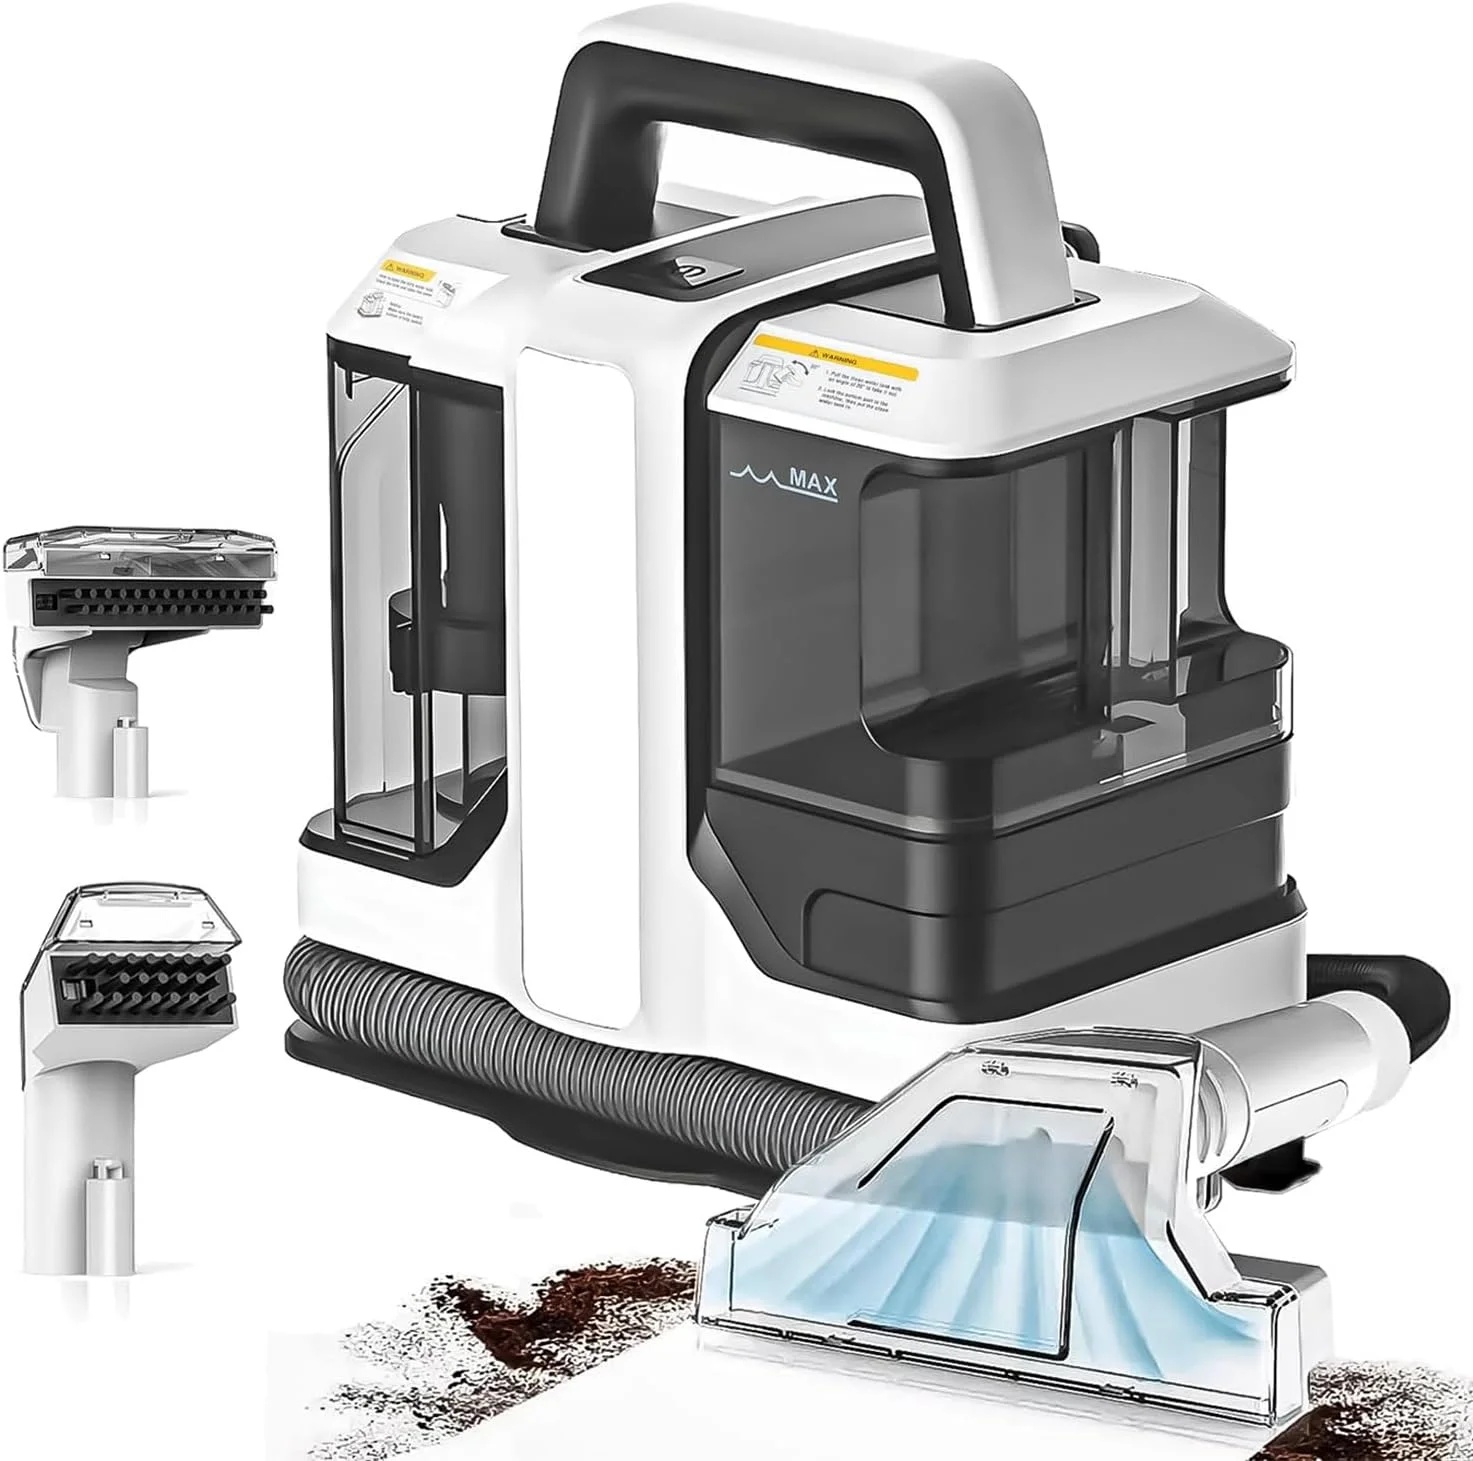
Portable Carpet Cleaner 750W 15KPa Portable Spot Cleaner for Car Sofa Pet Hair, Spray Suction Upholstery Clean Machine
SPECIFICATIONS Brand Name : TKKEACE Function : Wash Suction
Brand: WarDenTech
Category: Home & Garden > Household Appliances > Floor & Steam Cleaners > Carpet Shampooers > Portable Carpet Shampooers